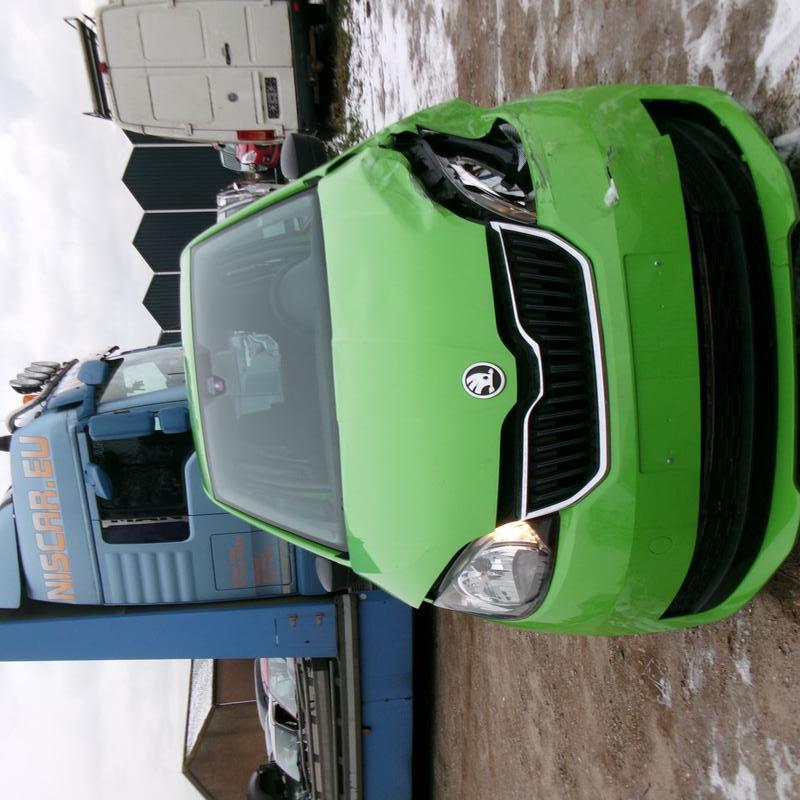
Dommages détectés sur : pare-choc avant, feu avant gauche, capot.
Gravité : majeur